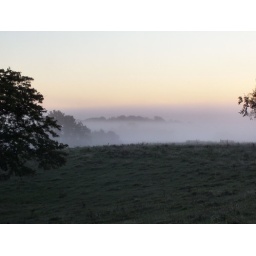
The fog was hugging the lower parts of the ground this morning. It made the trees in the distance look kind of strange.